Ancaster, Ontario

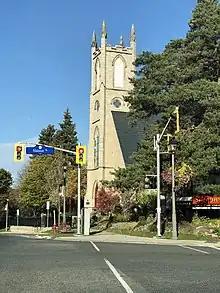
St Johns Anglican Church. Ancaster, Ontario. October 2022

Ancaster was established formally in 1792, but the area now referred to as Ancaster Village had been referred to informally by local villagers by the more colourful name of Wilson's Mills. This was in reference to millwright James Wilson, who, along with his affluent fur trader, entrepreneur and business partner Richard Beasley, were the primary founders of Ancaster village. With Beasley's financial backing, Wilson built a gristmill in 1791 and a sawmill in 1792 that would be the only mills west of Grimsby for many years. To attract workers to his mills, Wilson needed to provide the social amenities and commercial framework for an area of land that, in that period, was an isolated frontier forest with accessible waterpower situated precisely at the juncture of already well-established pre-historical indigenous transportation trails. In that period, the area was populated with just a smattering of First Nations aboriginal peoples and wilderness farmers. Again, with Beasley's financial assistance, Wilson managed to generate the impetus for a community by constructing a general store, a blacksmith shop, a distillery, and a tavern, all within walking distance of his mills. As a result, Wilson's newly arrived employees began to build their homes near their place of work and thus the necessary factors were in place for the community of Wilson's Mills to thrive. Wilson's primary residence was also used as a school, a magistrate's court and a cooperage. To this day, the main street that winds through the historical Ancaster Village that once was a section of the original aboriginal Iroquois Trail still bears the legacy of Wilson's name. By 1793, an area containing Wilson's Mills was finally surveyed and officially became known as Ancaster Township as chosen by John Graves Simcoe. Simcoe was apparently inspired in the name choice by Peregrine Bertie, the 3rd Duke of Ancaster and Kesteven. Thus, Wilson's Mills was indirectly renamed Ancaster after the historic village in the county of Lincolnshire, England.